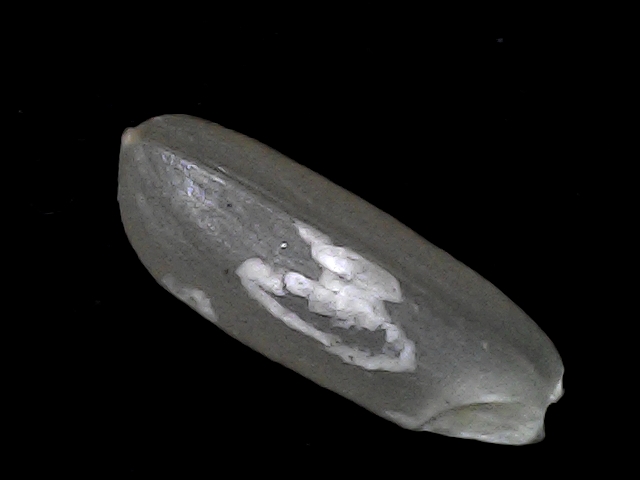
Rice variety: BD56